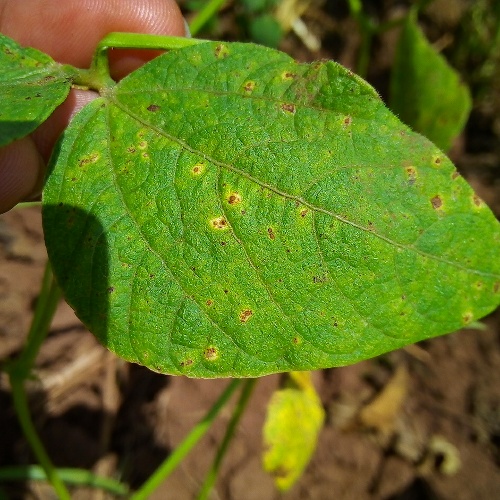
Leaf condition: bean_rust